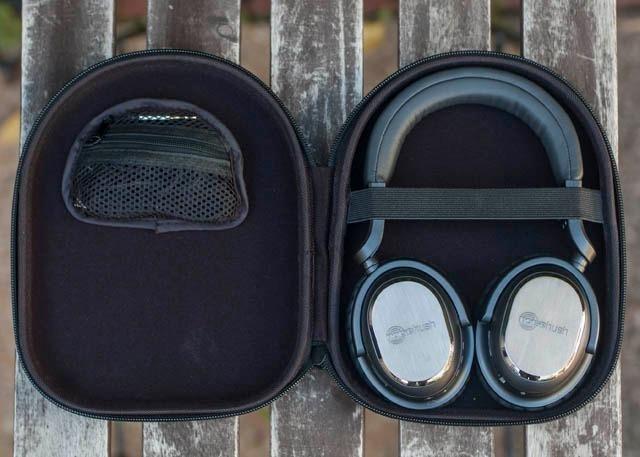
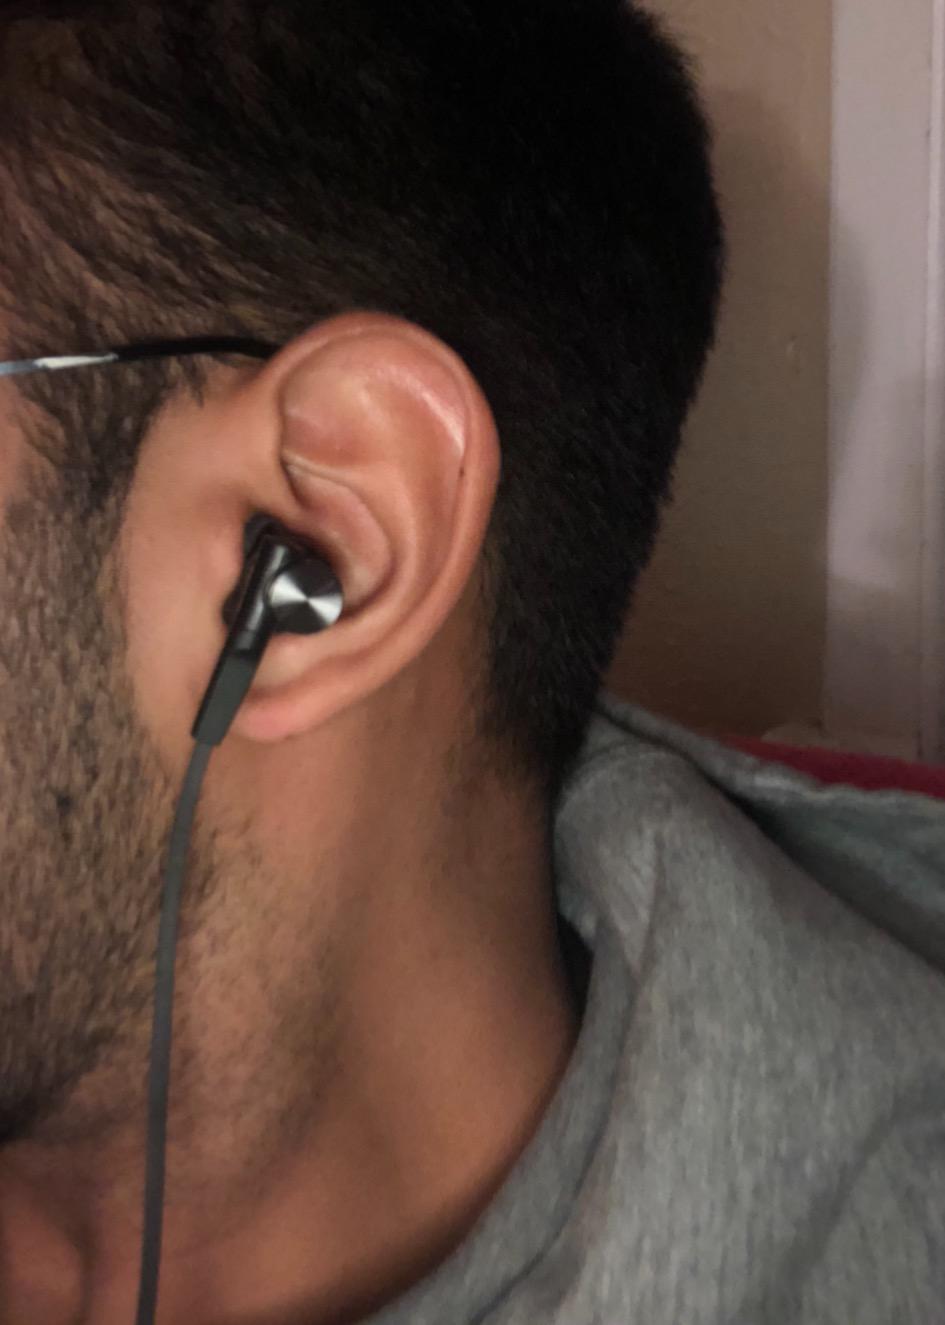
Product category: headphones
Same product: no